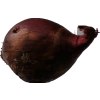
Label: red_onion